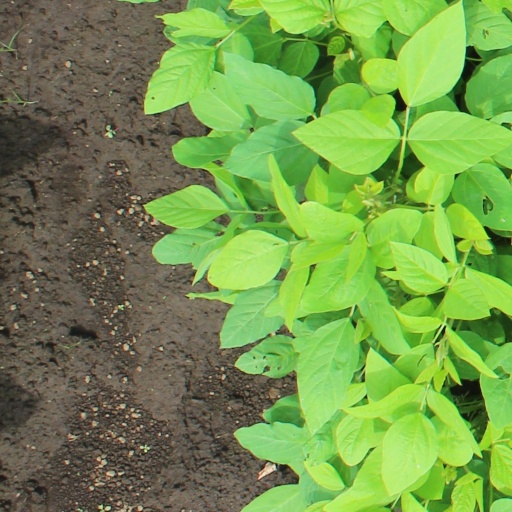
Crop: soybean